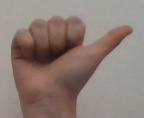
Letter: dhad